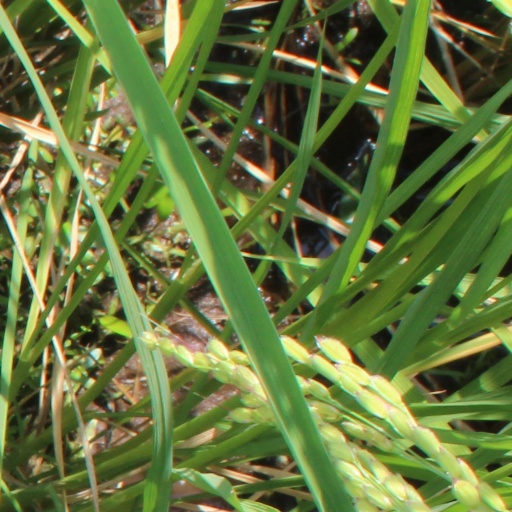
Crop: rice